M. P. Sivagnanam

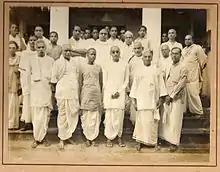
Ma. Po. Si. and Rajaji in center; Convention of the Mylai Tamil Sangam, early 1900s

Potti Sreeramulu started an agitation for separate Andhra Pradesh. As part of this 'Madras Manade' movement was started, asking for Madras to be the capital of separated Andhra Pradesh. Ma.Po.Si. through his Tamil Arasu Kazhagam agitated against Telugus' claim organising rallies, meetings and dharnas etc., saying 'தலை கொடுத்தேனும் தலைநகரைக் காப்போம்' (We will protect and save the capital for Tamils even if we have to part with our heads). Leaders like C. Rajagopalachari supported Ma.Po.Si.